Nigula Bog

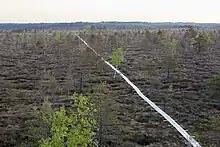
Nigula Bog (in spring 2018)

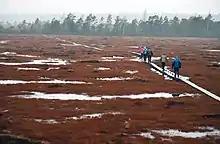
Nigula Bog (in winter 2020)

Nigula Bog is a bog in Pärnu County, Estonia.